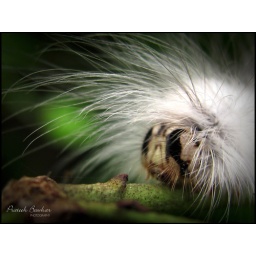
I found this Caterpillar in Yeur forest(Thane District), It looks like Lion, but with cute face and White fur.